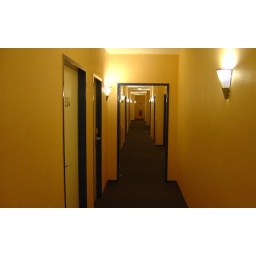
Hostel corridor in the AO Hostel at the Holst am Zoo building in Berlin.